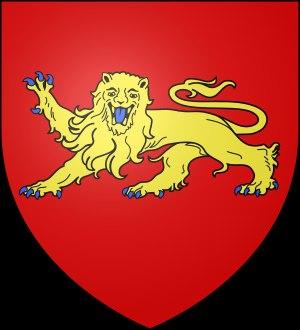
Liste des vicomtes de Carlat, puis de comtes de Carladès, principauté féodale située au sud de l'Auvergne.
Les armes de l'ancienne province française de la Guyenne se blasonnent ainsi : de gueules à un léopard d'or, armé et lampassé d'azur.
L’histoire du département de la Haute-Vienne commence le 4 mars 1790, lorsqu’il est créé en application de la loi du 22 décembre 1789.
Le comté de Poitou fut l'une des sept premières provinces mentionnées dans la règle des templiers, et les commanderies situées en Aquitaine faisaient partie de la province d'Aquitaine-Poitou, aux ordres d'un maître de province. Par contre le sud et en particulier les possessions autour d'Argentens et de Bruhles faisaient partie de la province de Provence et partie des Espagnes puis de la province de Provence.
La Haute-Vienne est un département français, situé dans la région Nouvelle-Aquitaine. Il tire son nom de la rivière Vienne, qui le traverse d'est en ouest. Sa préfecture et principale ville est Limoges. L'Insee et la Poste lui attribuent le code 87.
L'Occitanie est une région administrative française créée par la réforme territoriale de 2014 comportant 13 départements, et qui résulte de la fusion des anciennes régions Languedoc-Roussillon et Midi-Pyrénées. Temporairement appelée Languedoc-Roussillon-Midi-Pyrénées, le nom « Occitanie » est officiel depuis le 28 septembre 2016 et effectif depuis le 30 septembre 2016. S'il est sous-titré « Pyrénées-Méditerranée » par le conseil régional, ce sous-titre n'apparaît pas dans le Journal officiel de la République française. Le conseil régional est présidée par Carole Delga depuis le 4 janvier 2016, et son chef-lieu est Toulouse.
En France, sous l'Ancien Régime, les provinces étaient les différents territoires dont était composé le royaume, jusqu'à leur démantèlement par l'Assemblée nationale et la création des divisions administratives départementales en 1790.